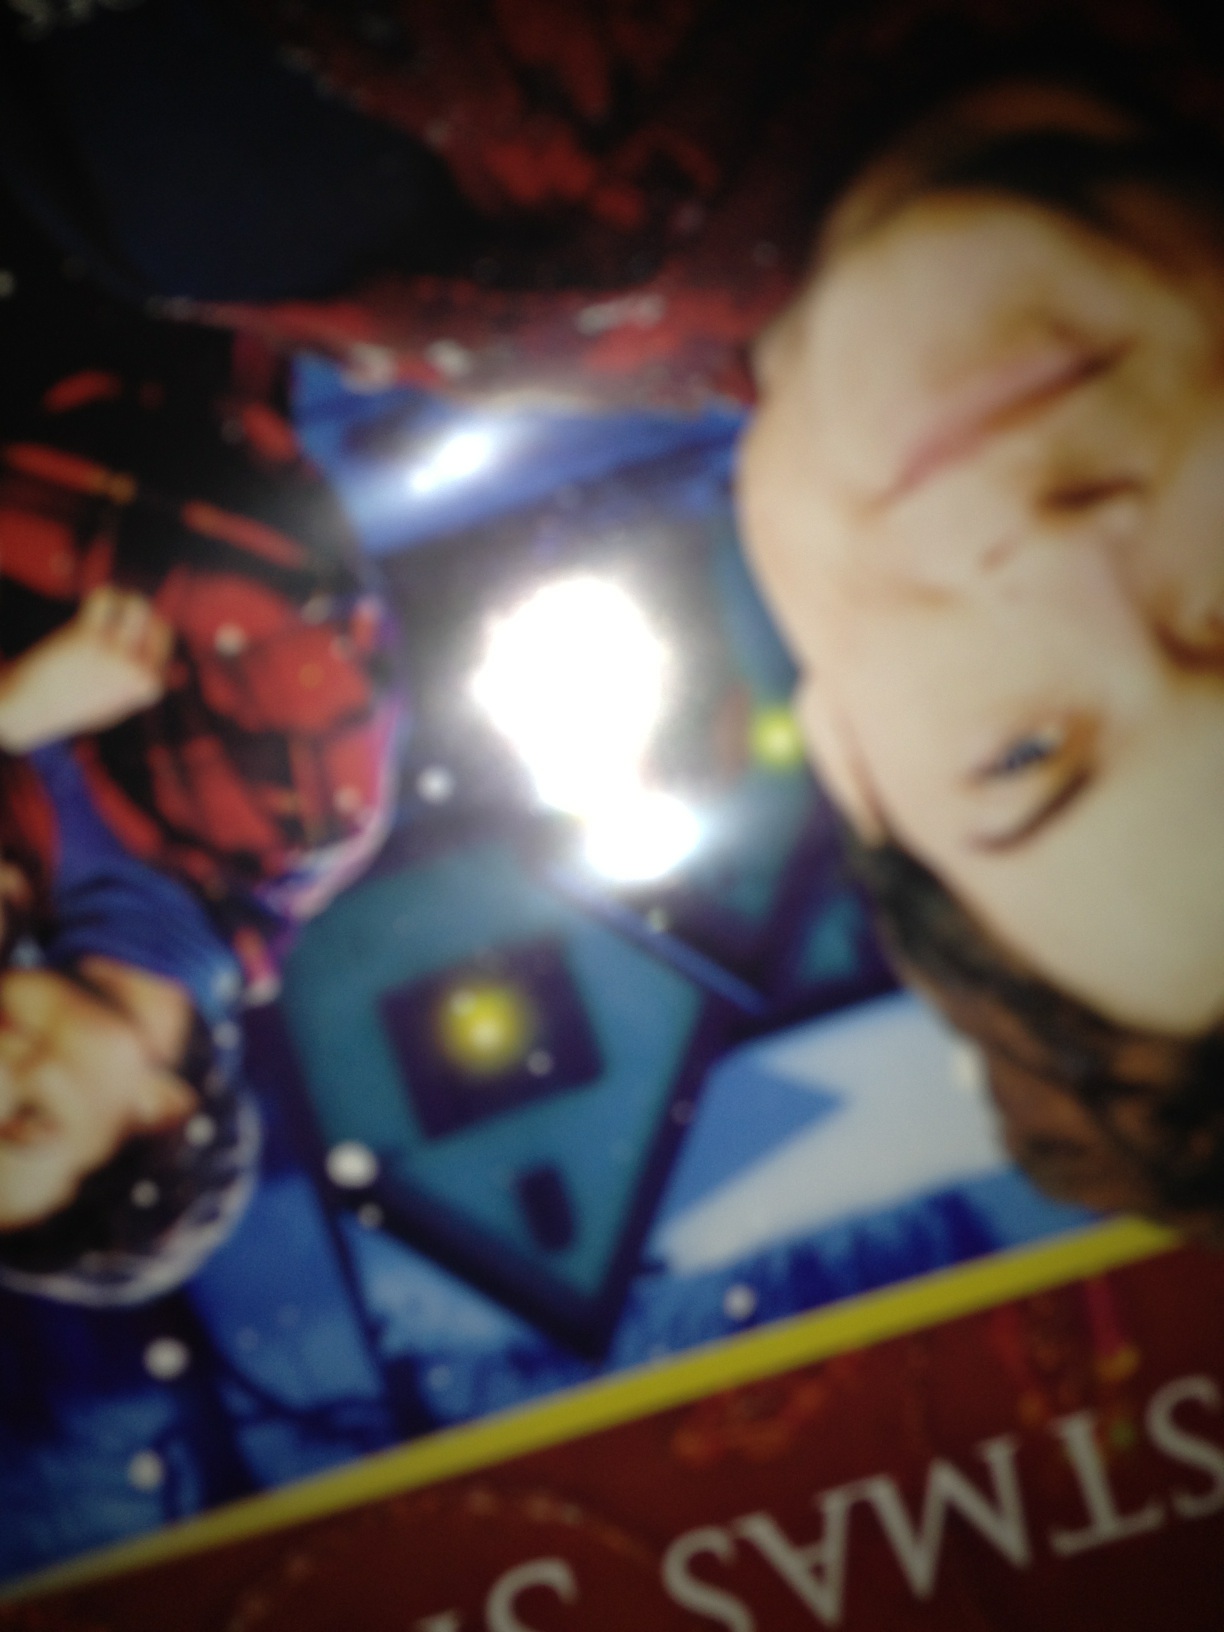Question: What is the name of this DVD?
Answer: unanswerable